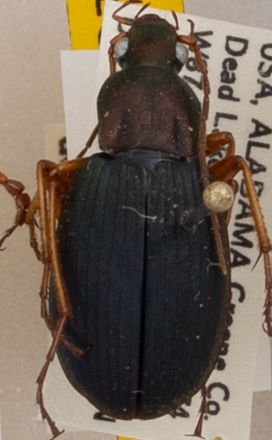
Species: Chlaenius aestivus
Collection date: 2021-06-29
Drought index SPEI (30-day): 1.13
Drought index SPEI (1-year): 0.9
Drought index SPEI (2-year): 2.09